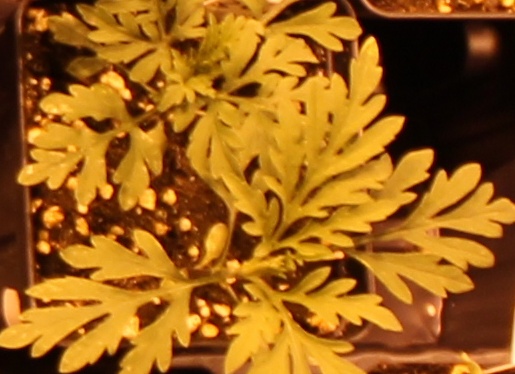
Label: Ragweed